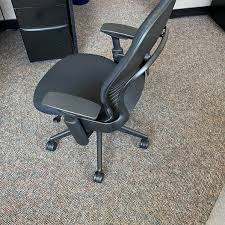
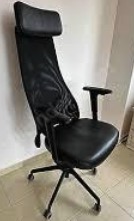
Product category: items_chair
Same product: no